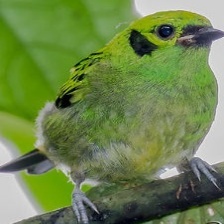
Species: EMERALD TANAGER
Scientific name: TANGARA FLORIDA